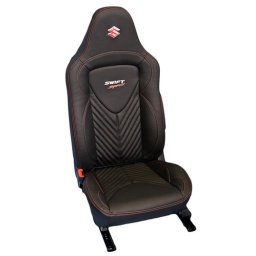
Front seat in black with red stitch and logo's